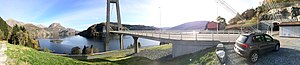
Dalsfjorden (Sunnfjord)
:Image:Laukelandshesten Dalsfjorden Dalsfjordbrua Ottersteintunnelen Norway 2015-10-14 distorted panorama.jpg